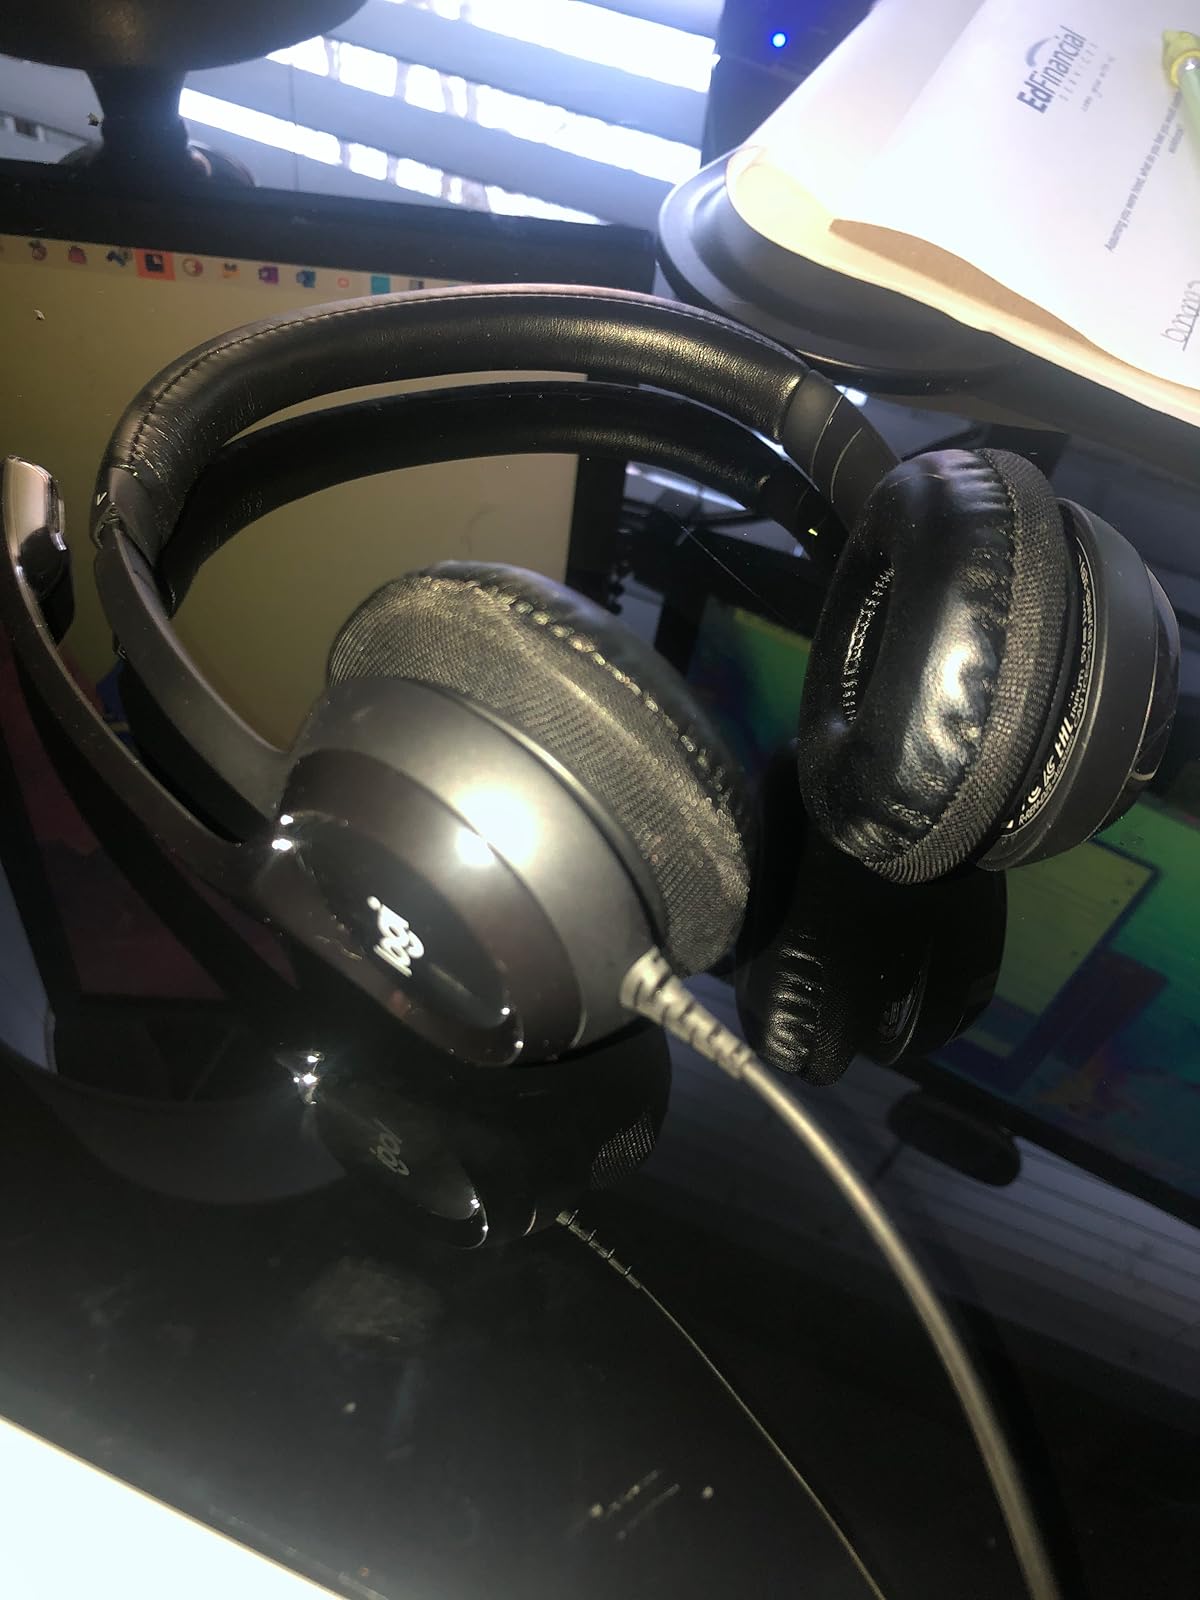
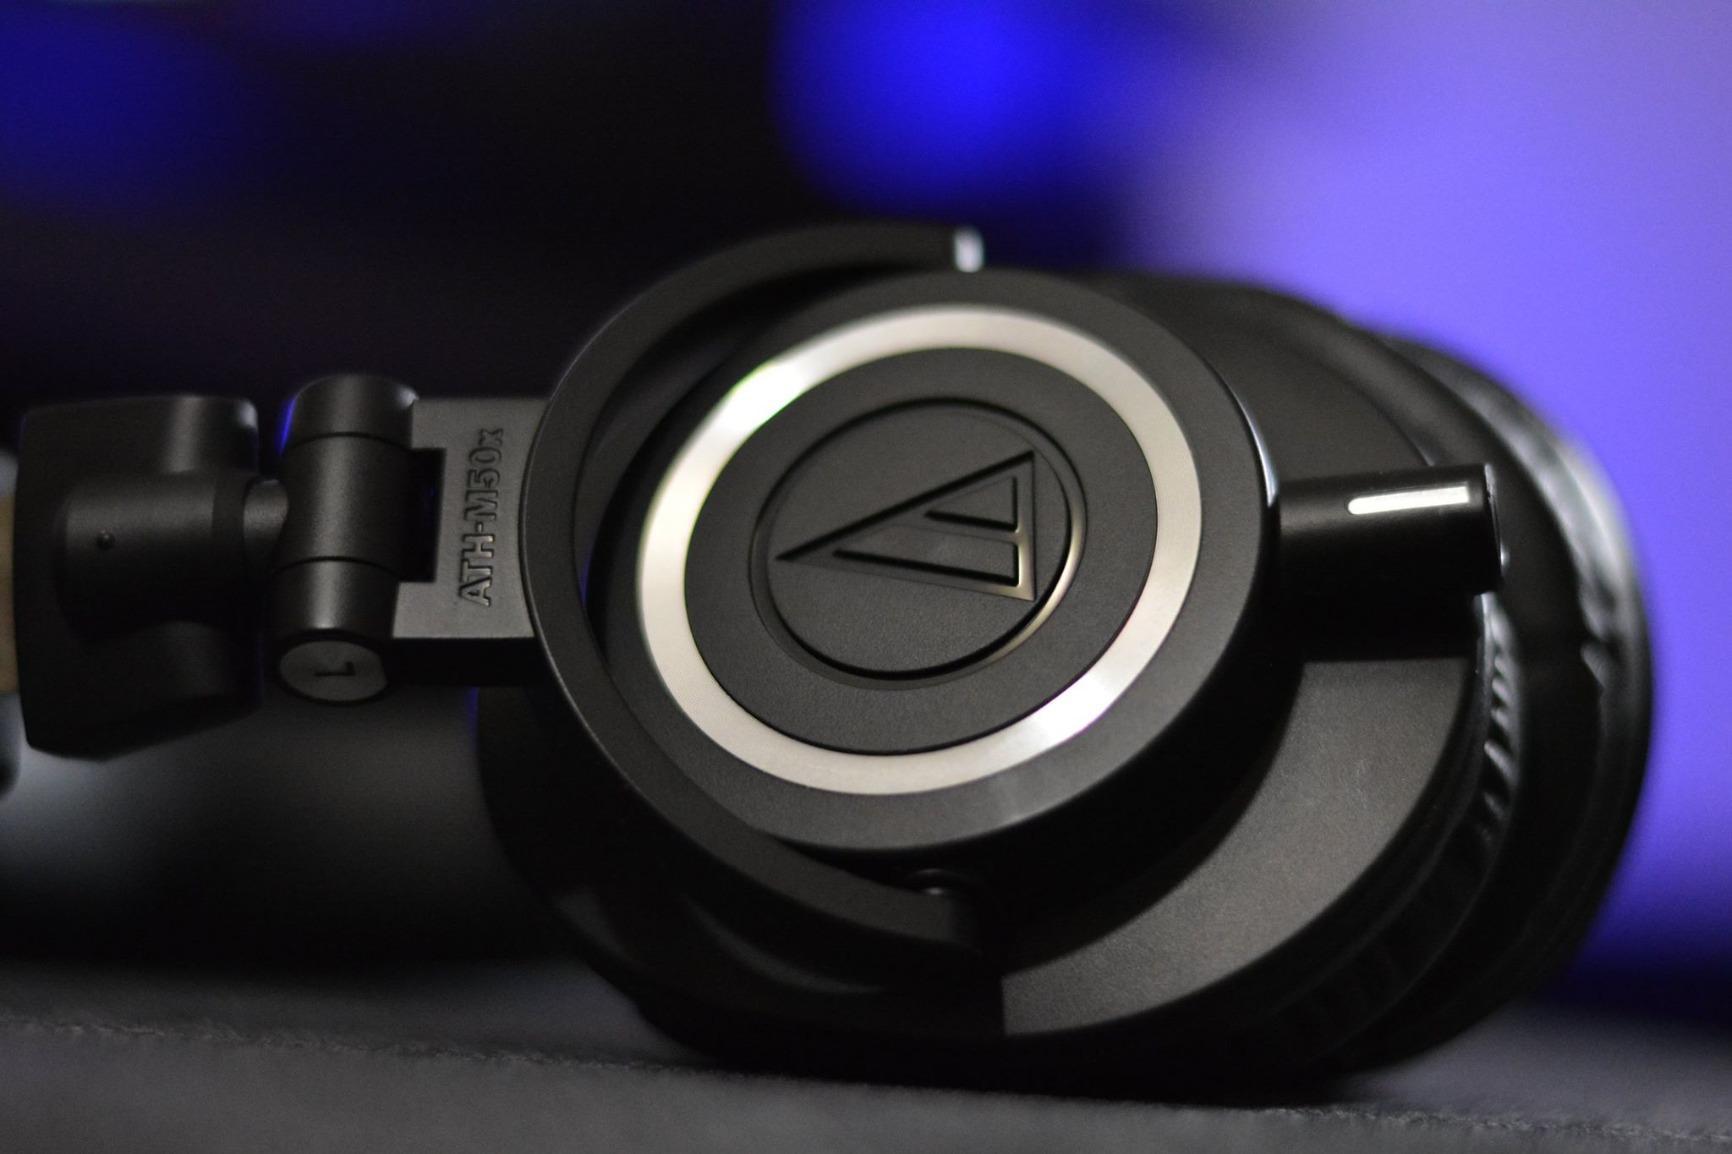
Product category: headphones
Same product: no